Maputo

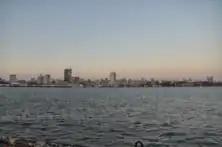
A view of the city

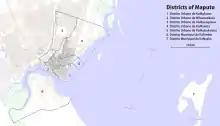
Districts of Maputo

Maputo is located on the west side of Maputo Bay, near the Estuário do Espírito Santo where the four rivers Tembe, Umbeluzi, Matola and Infulene drain. The bay is long and wide. At the extreme east of the city and bay is the island of Inhaca. The total area covered by the municipality of Maputo is and borders the city of Matola northeast and east, the districts of Marracuene to the north; Boane in the east and Matutuíne at the south all of which are part of Maputo Province. The city is from the South African border at Ressano Garcia and from the border with Eswatini near the town of Namaacha.